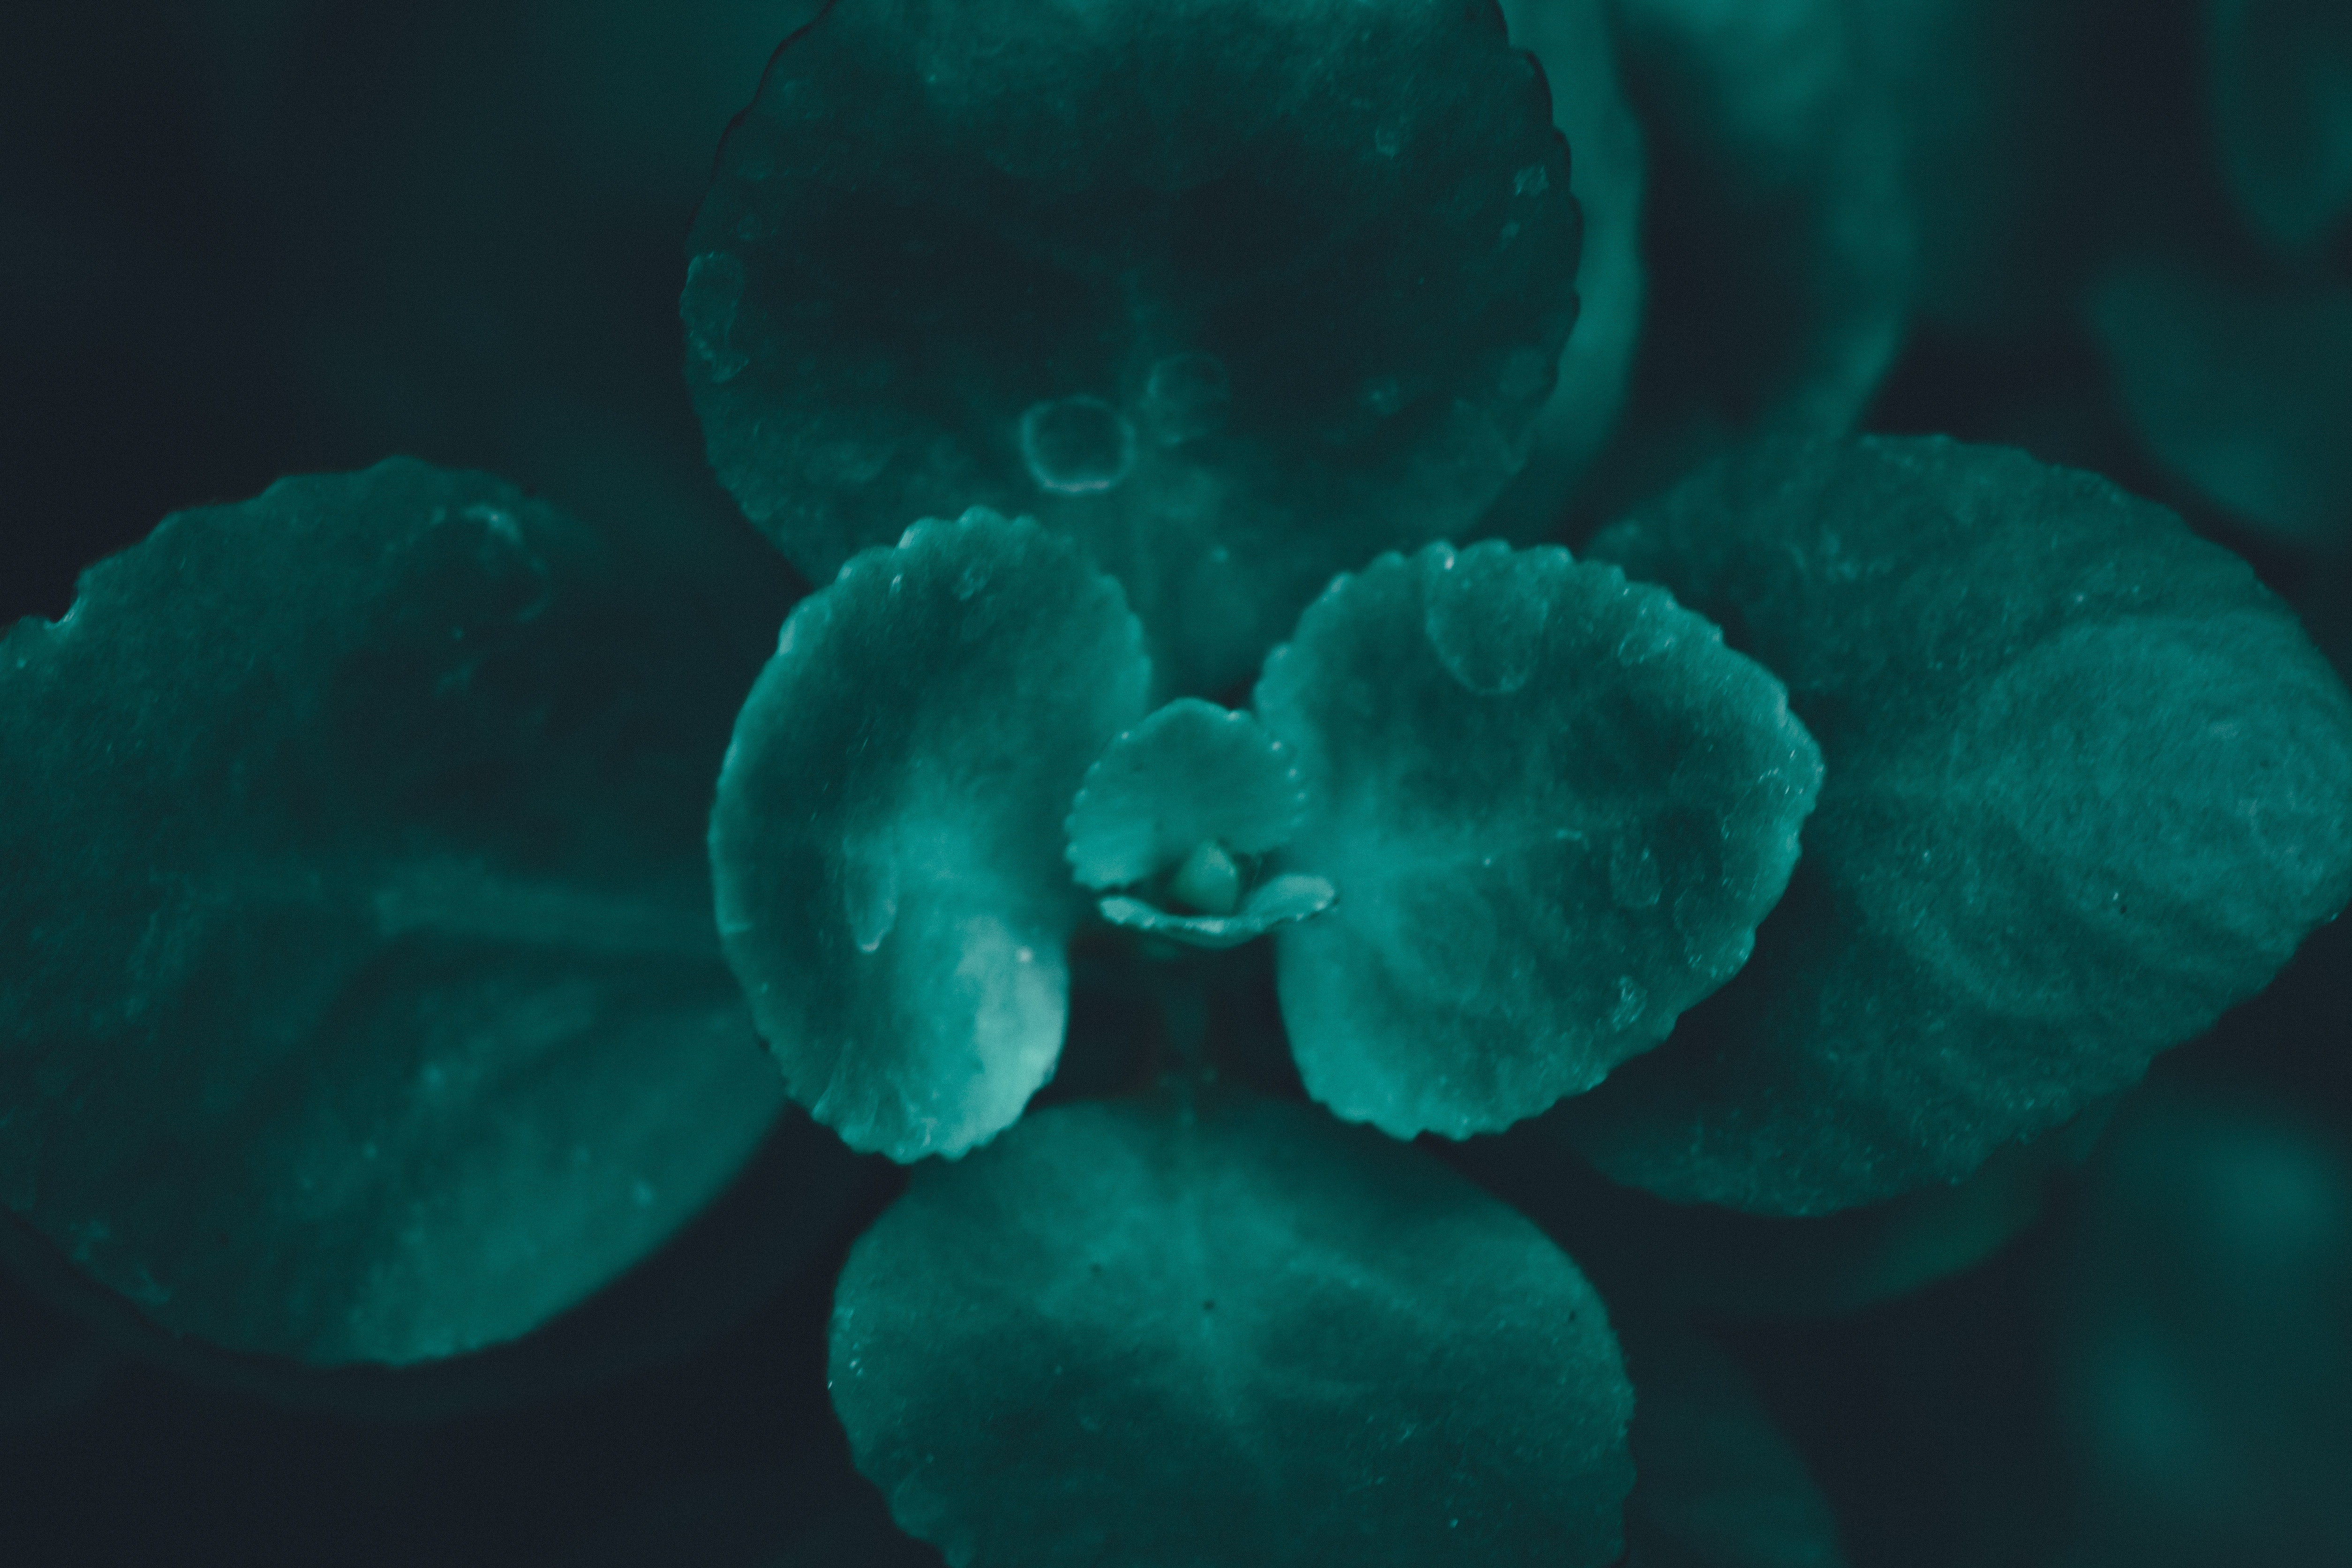
blue, green, jellyfish, turquoise, aqua, organism, teal, marine biology, water, underwater, marine invertebrates, cnidaria, bioluminescence, petal, plant, macro photography, invertebrate